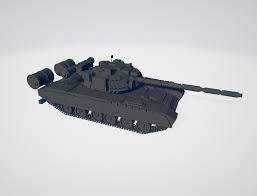
Label: Tank